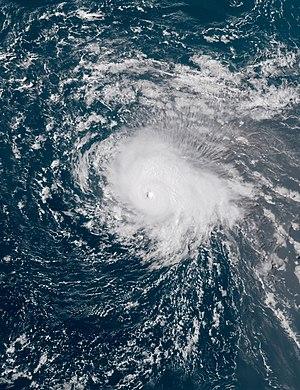
Florence est le sixième cyclone tropical nommé de la saison cyclonique 2018 dans l'océan Atlantique nord, le troisième ouragan et le premier ouragan majeur. Il s'était formé le 31 août à partir d'une onde tropicale quittant la côte africaine et s'intensifia rapidement pour atteindre la catégorie 4 le 5 septembre en plein milieu de l'océan Atlantique tropical. Il rencontra alors des conditions défavorables et retourna au seuil de tempête tropicale le lendemain. Dérivant ensuite lentement vers l'Amérique du nord, il rencontra à nouveau des conditions favorables et redevint un ouragan majeur avant d'atteindre la côte.